2022 United States House of Representatives elections in Maryland

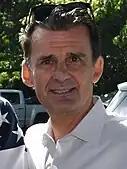
Former U.S. diplomat R. David Harden placed second in the primary.

The 2nd district encompasses much of Baltimore and Carroll counties, along with a portion of Baltimore itself. The incumbent was Democrat Dutch Ruppersberger, who was reelected with 67.7% of the vote in 2020.